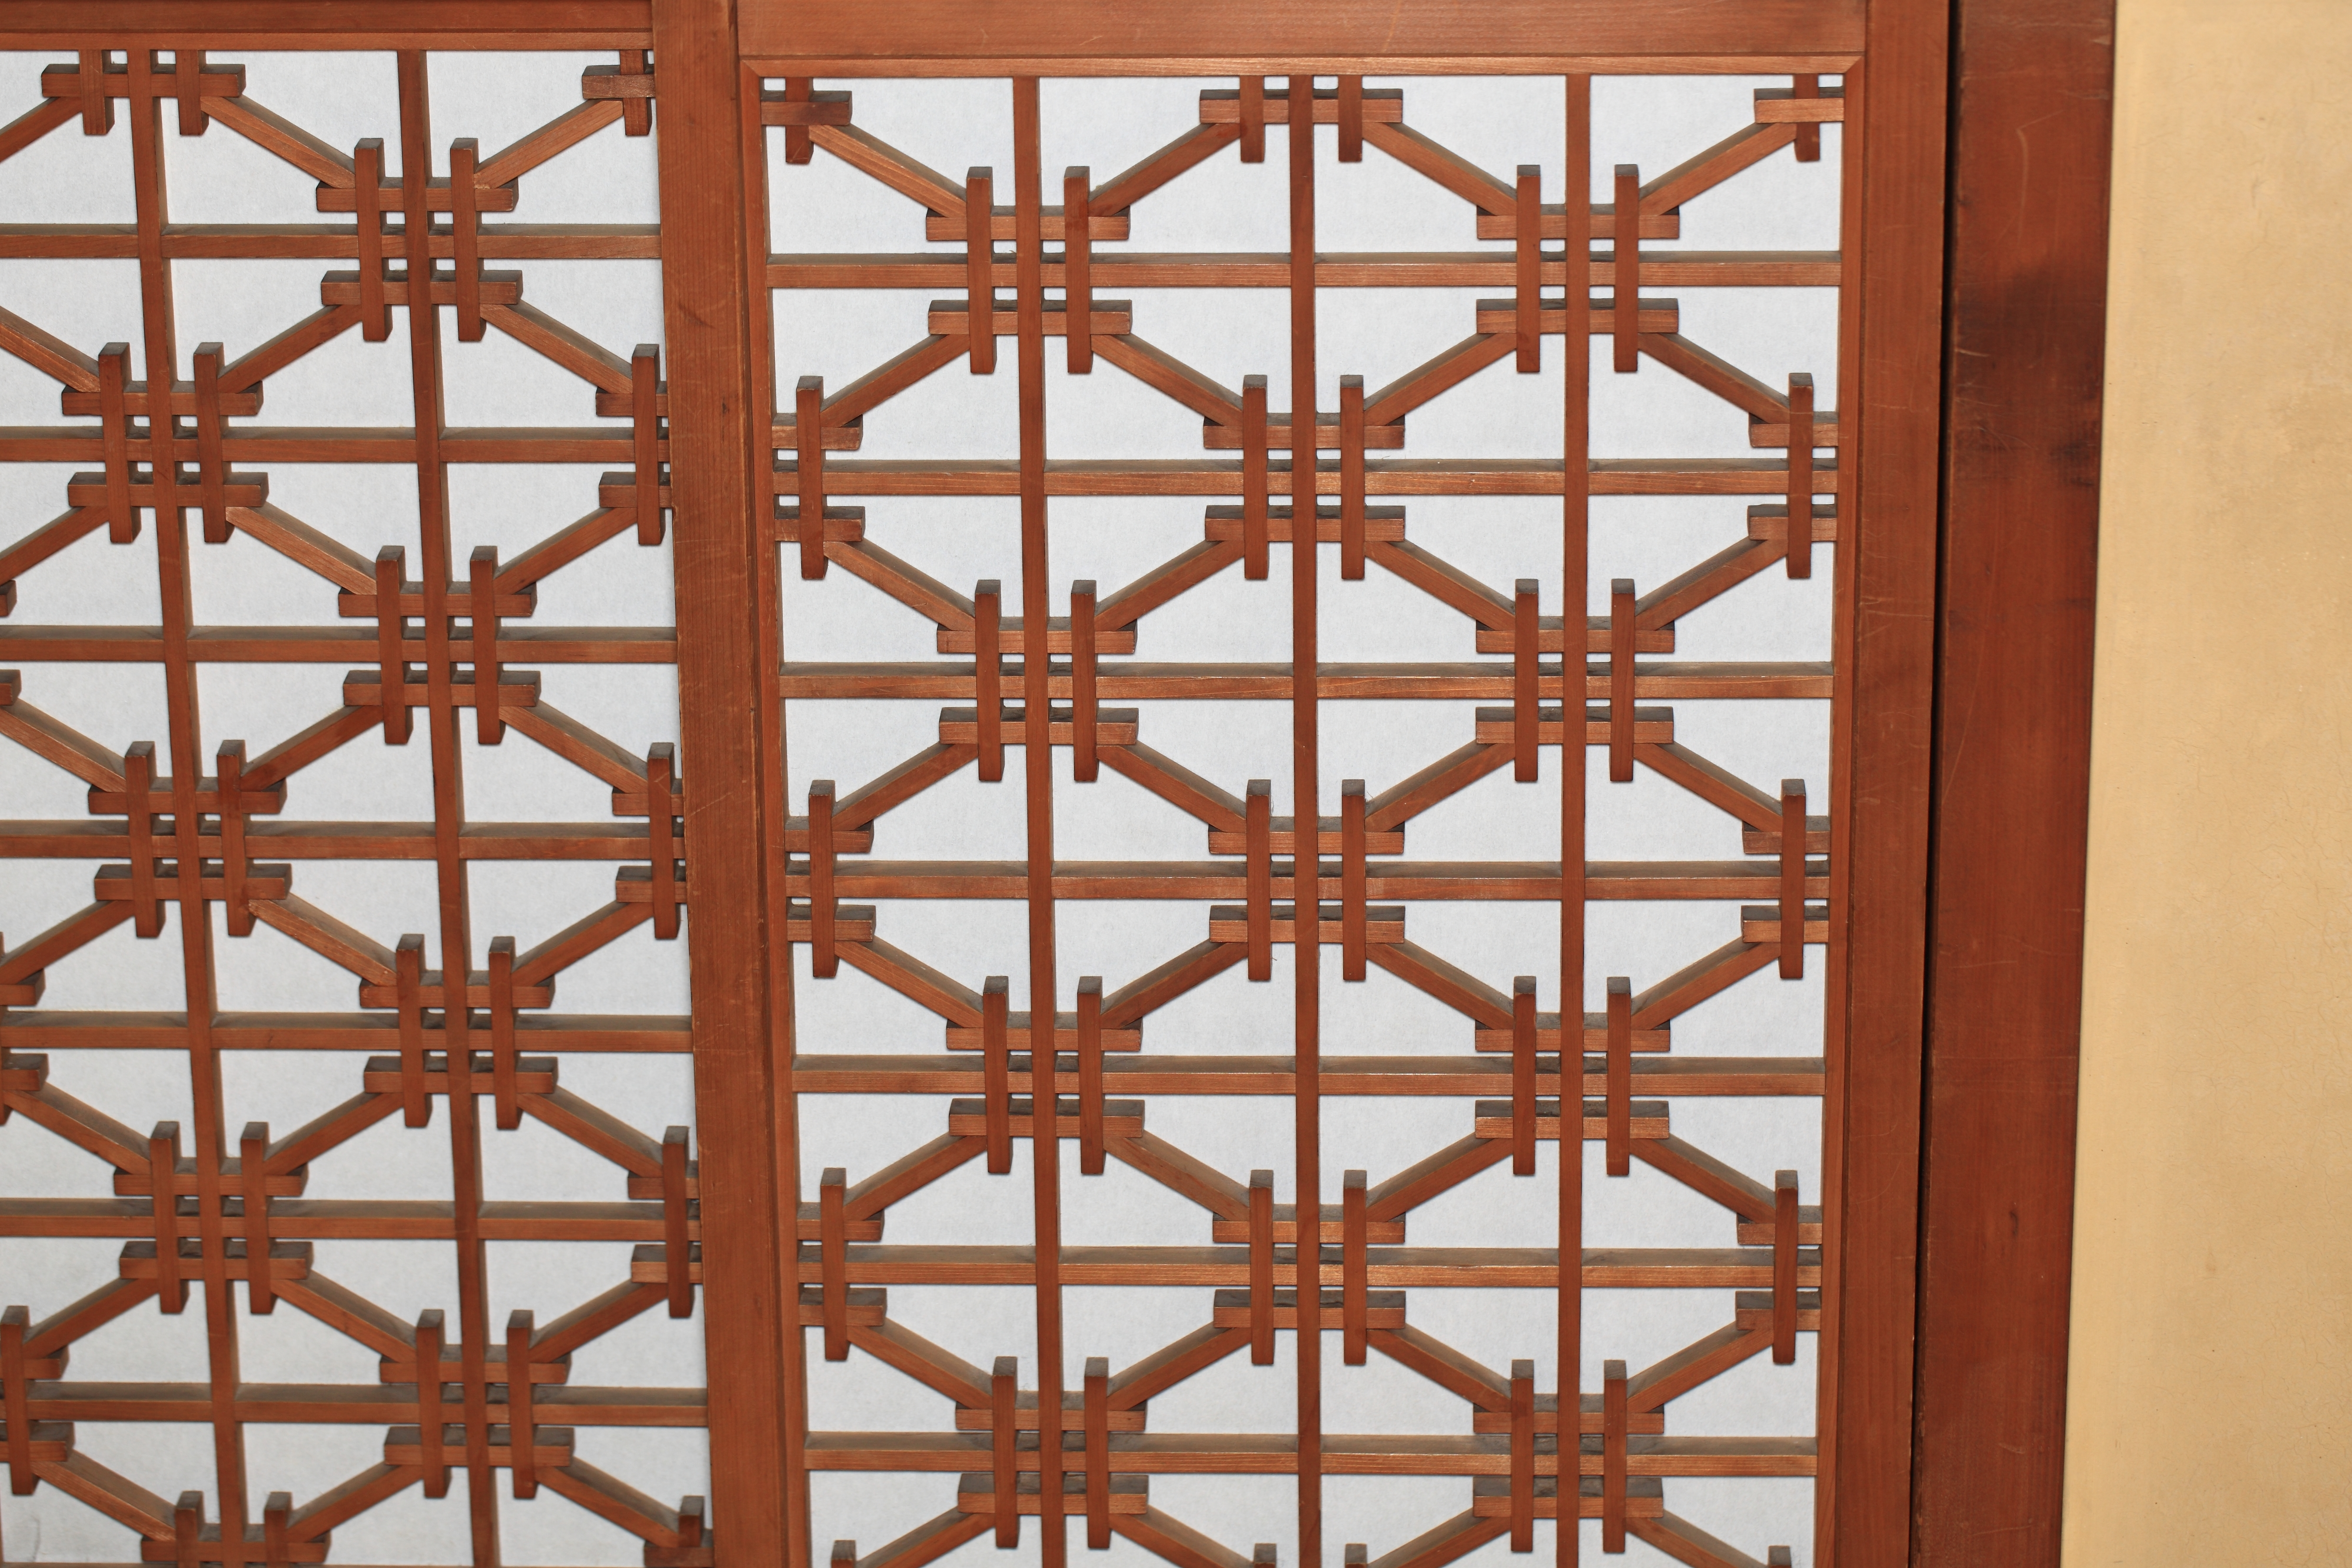
wood, house, floor, interior, window, home, pattern, high, museum, door, interior design, memorial, art, design, japanese, hardwood, symmetry, 5d, style, hires, markii, traditional, hi, res, resolution, saitama, hikigun, tohyama, kawajimamachi, flooring